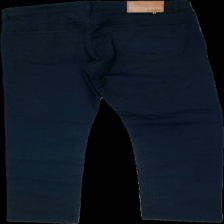
View: back
Type: Trousers
Category: Men
Brand: Zara Man
Colors: Blue
Material: 94% cotton, 6% elastane
Cut: Regular
Size: S
Season: All
Price range: 50-100
Recommended usage: Reuse